Pontiac, Michigan

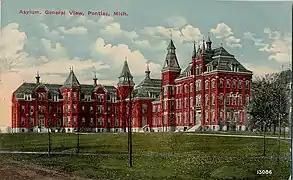
The Pontiac State Hospital,

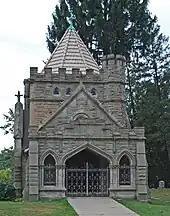
Buckland Memorial Chapel at Oak Hill Cemetery

Present-day Pontiac, Michigan was traversed for thousands of years by indigenous peoples due to the confluence of the Saginaw Trail and the Nottawassippi River; the river's indigenous name was replaced with the Clinton River name by settlers coming from New York State where DeWitt Clinton served as Governor. The Saginaw Trail was an important land trail route for indigenous peoples that ran from the Saginaw Bay in Michigan to the Detroit River in present-day Detroit.